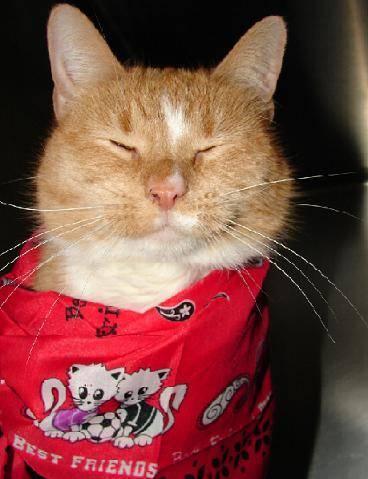
cat